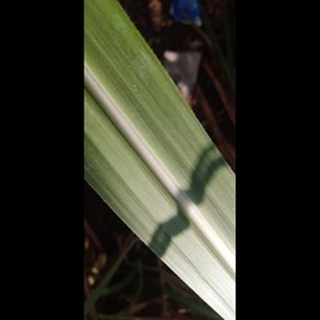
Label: healthy_sugarcane